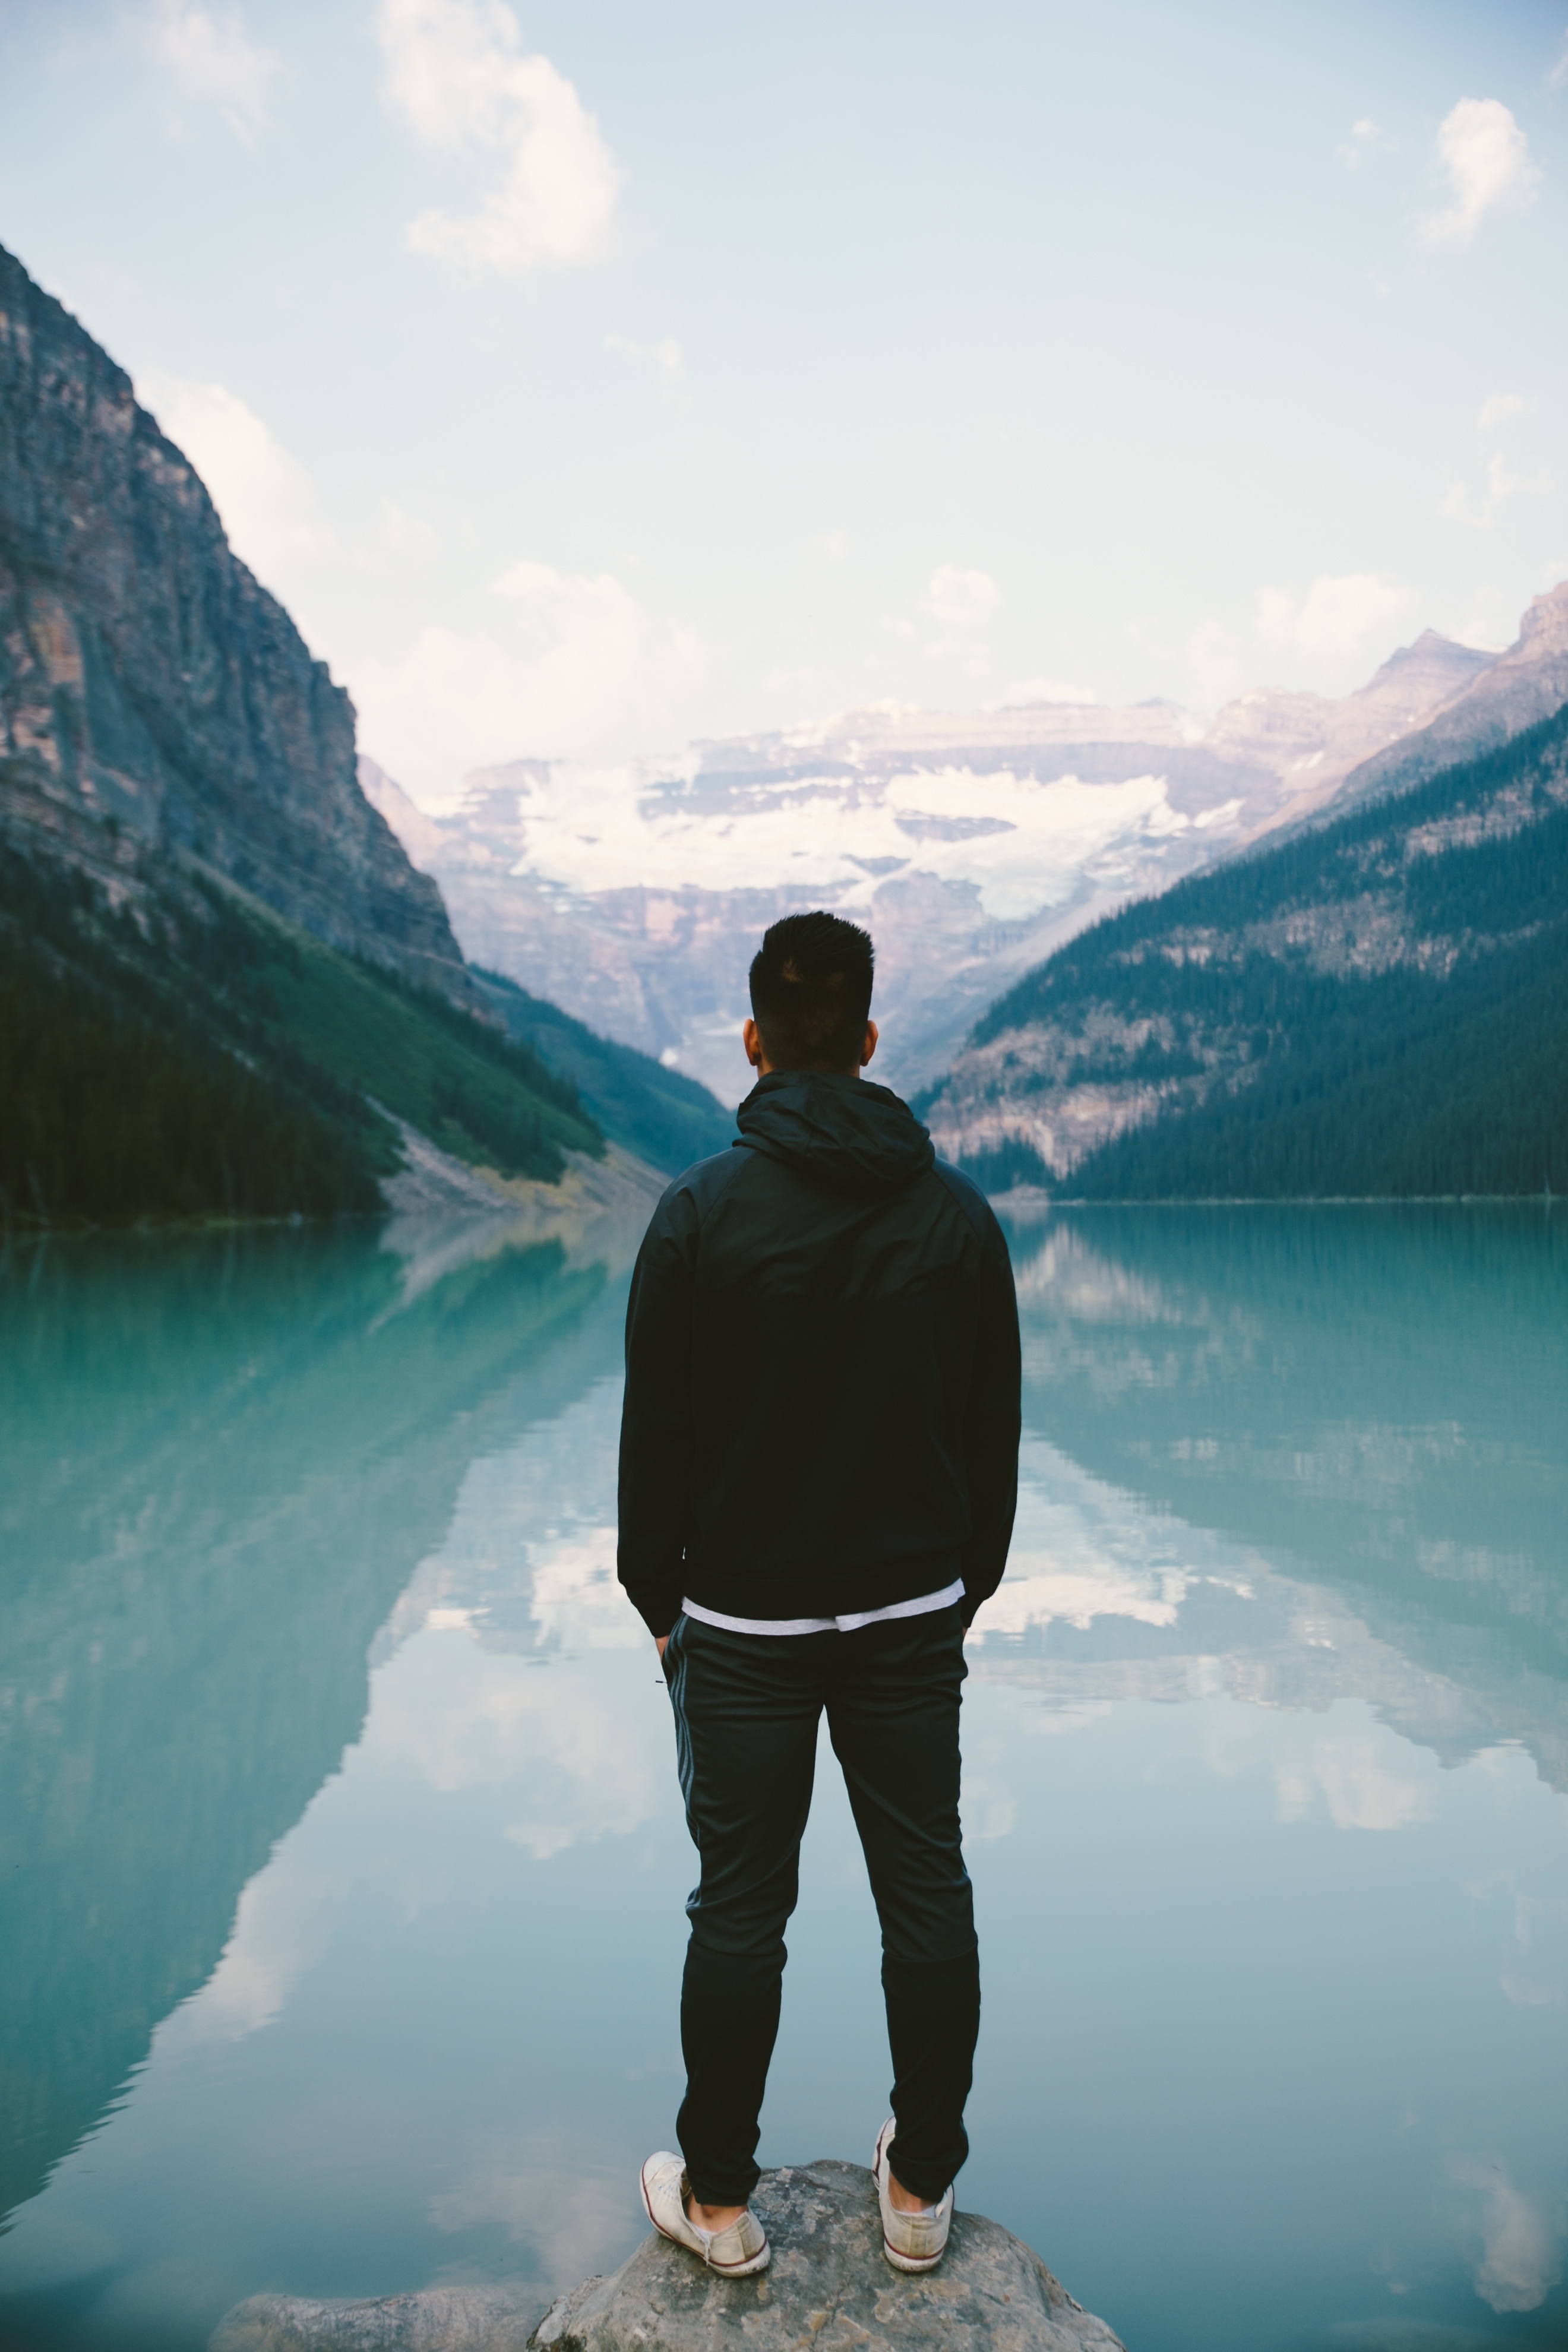
man, sea, water, walking, person, mountain, lake, mountain range, looking, vacation, male, standing, reflection, bay, blue, fjord, mountains, watching, adult, landform, geographical feature, mountainous landforms, glacial landform